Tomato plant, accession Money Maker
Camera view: bottom (45 deg); turntable rotation: 240 degrees
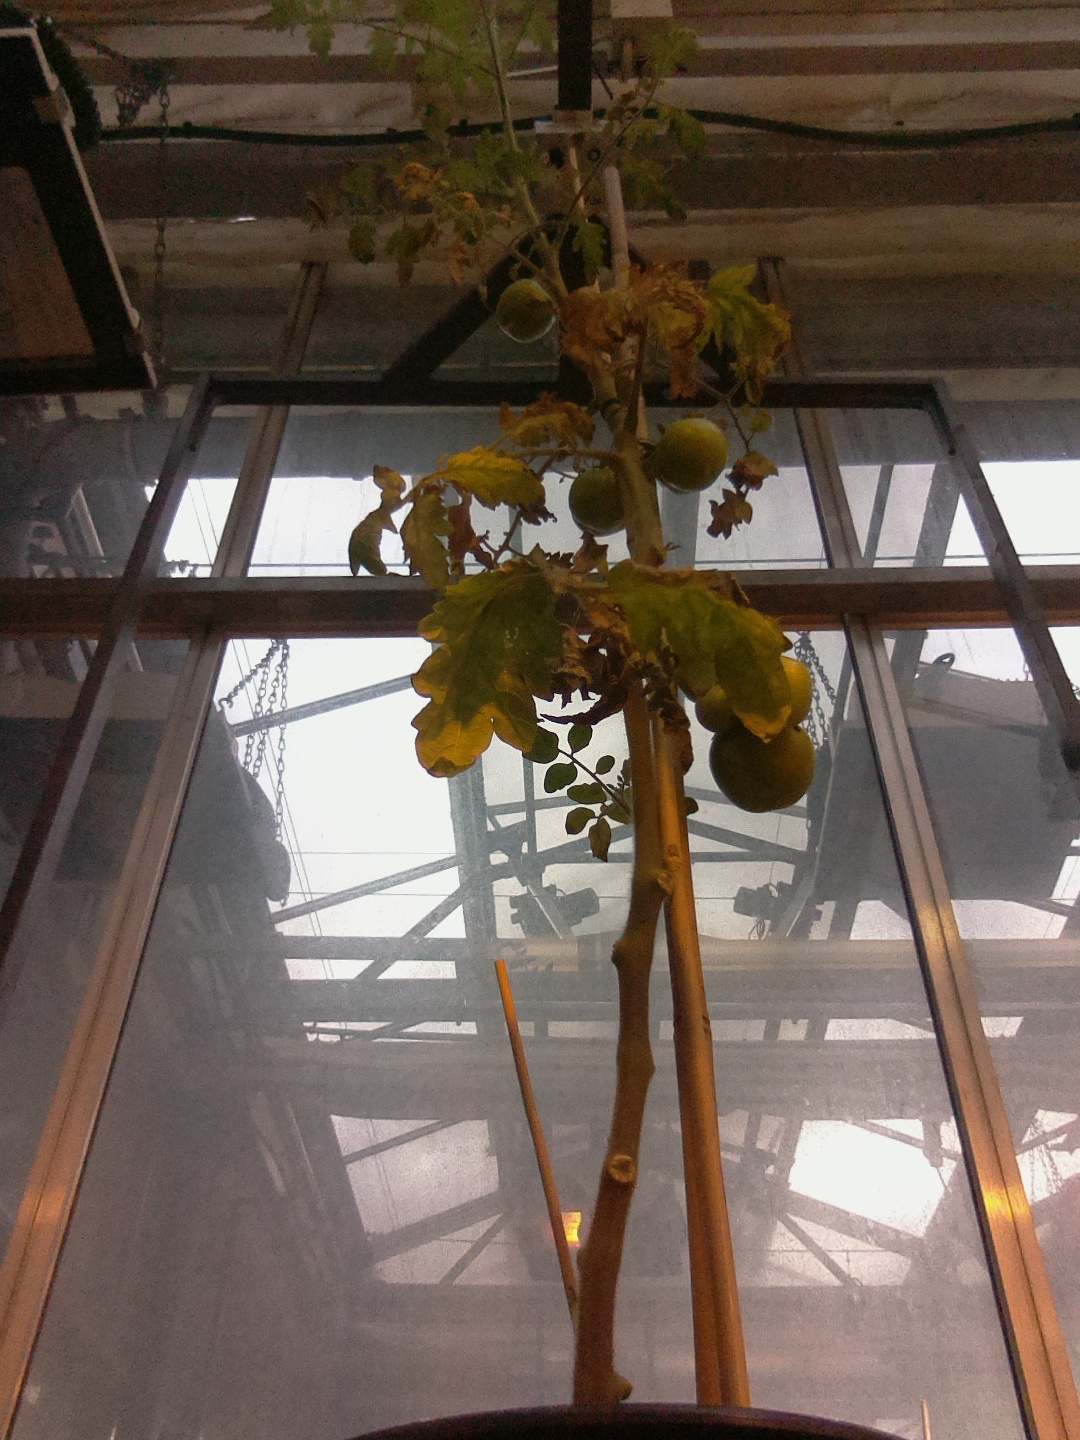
BBCH growth stage 77: 70%-80% of final fruit size